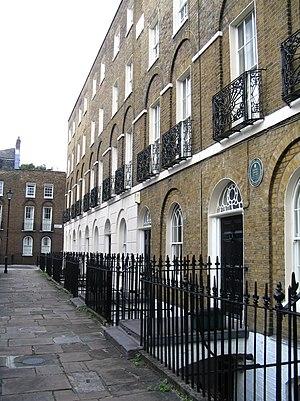
Canonbury est un district du borough londonien d'Islington dans le nord de Londres. Il est encadré par Essex Road, Upper Street, Cross Street et St Paul's Road. Il est notamment desservi par la gare de Canonbury.